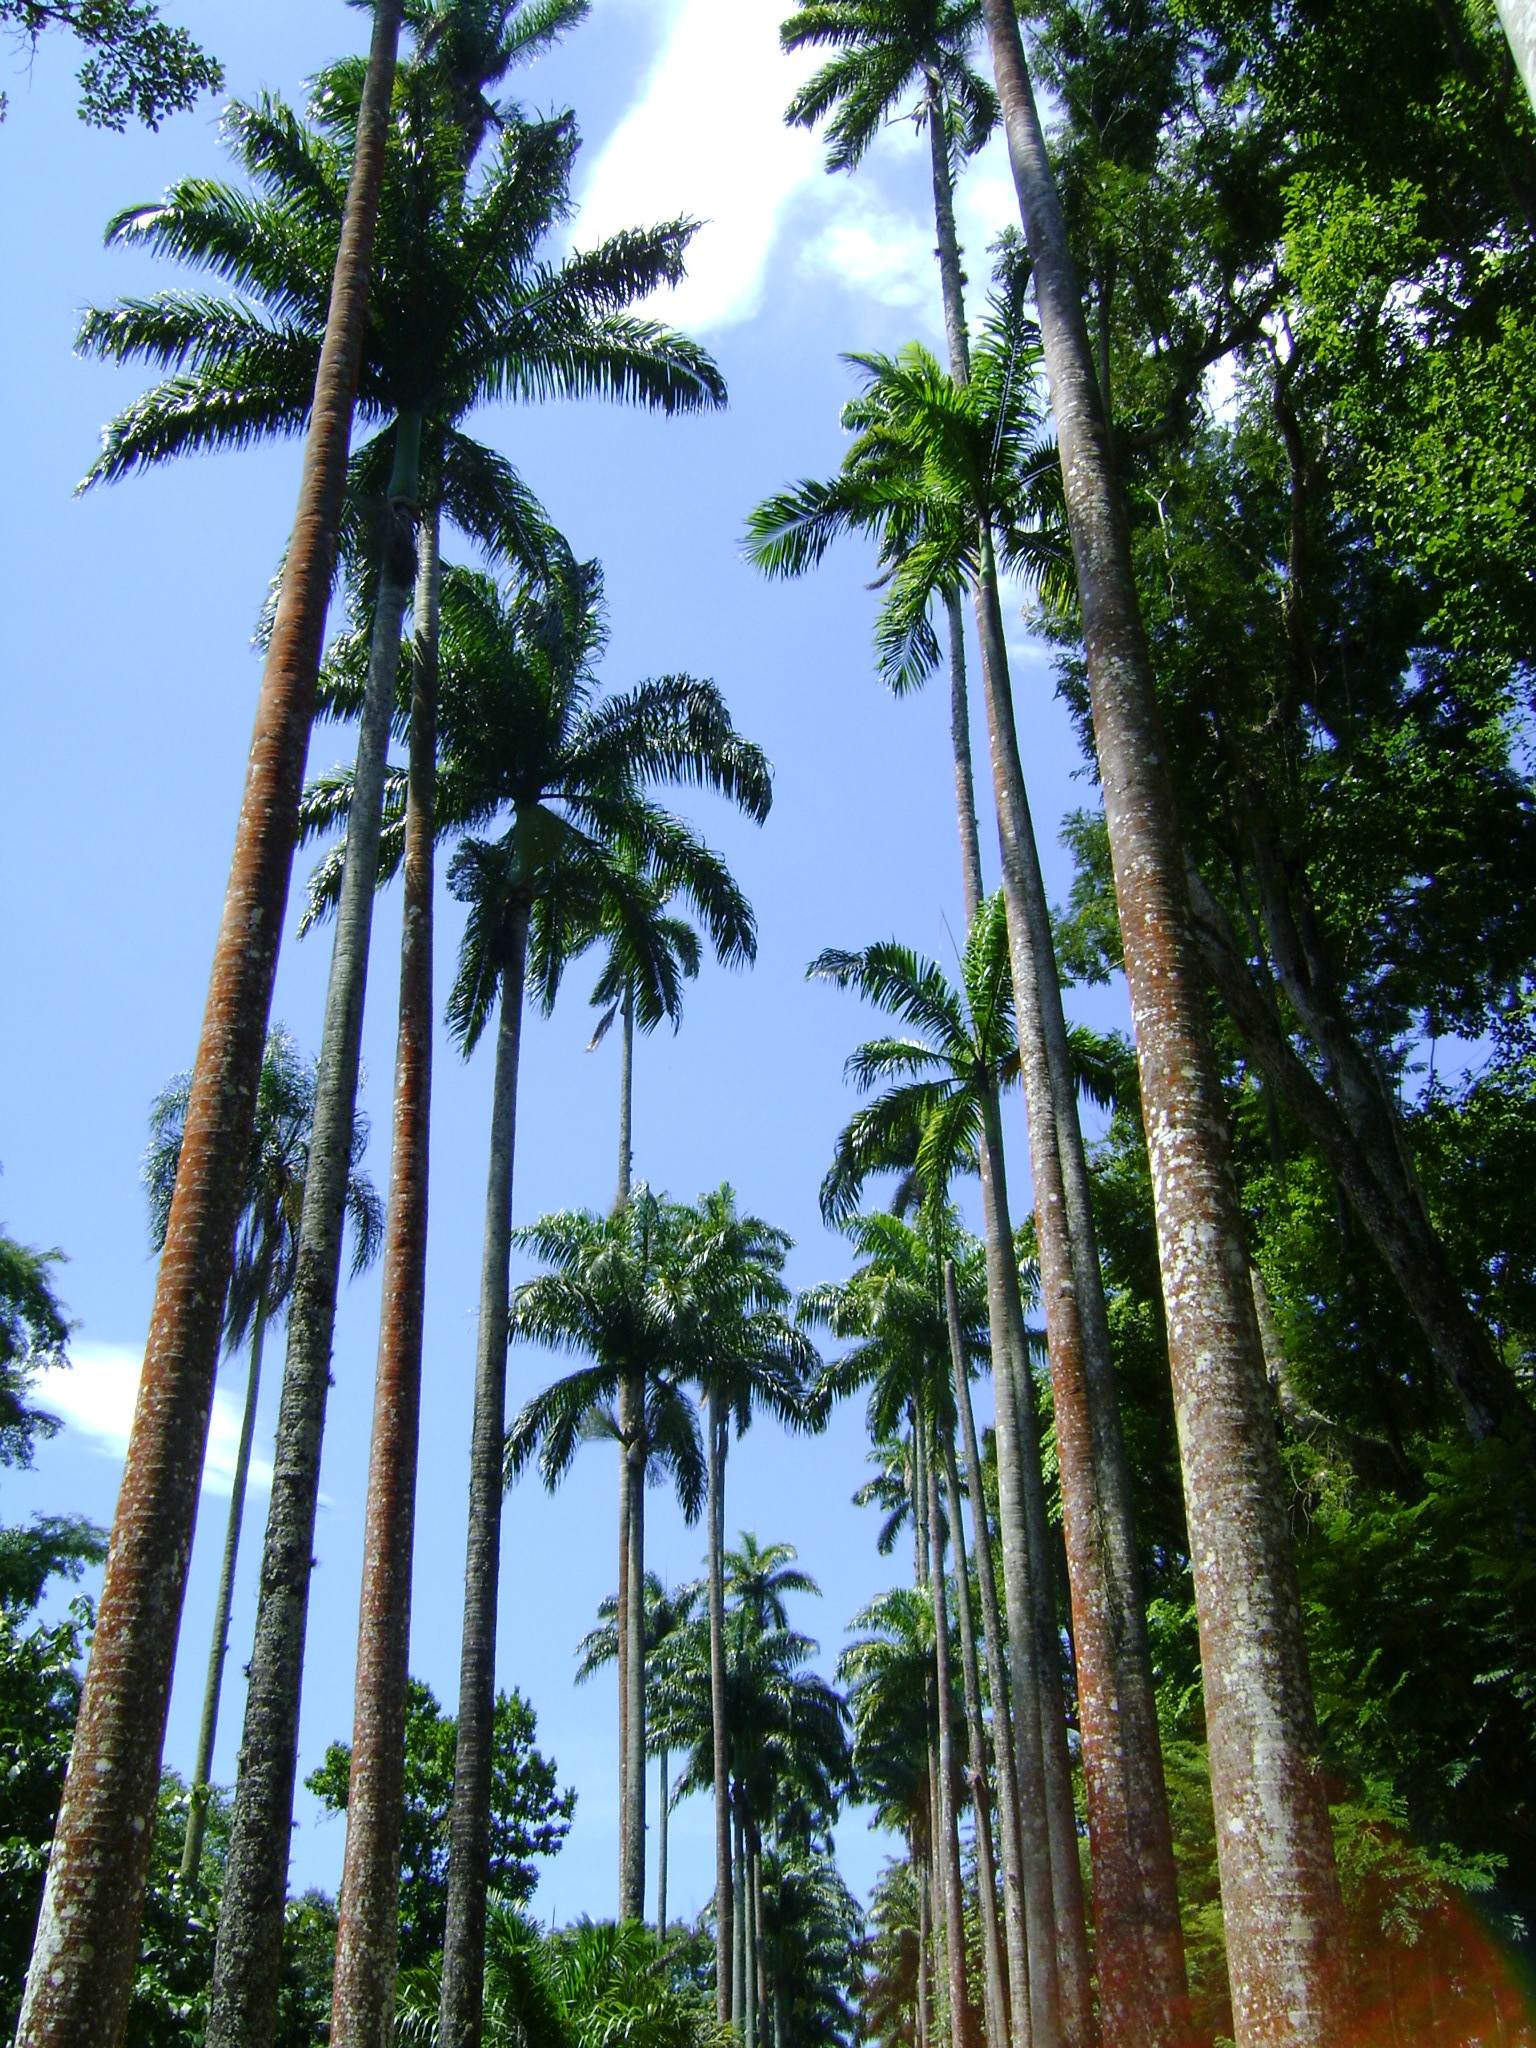
landscape, tree, nature, forest, plant, palm tree, flower, trunk, green, jungle, botany, garden, flora, plants, rio de janeiro, trees, leaves, woods, vegetation, rainforest, botanical garden, brazil, habitat, tropics, ecosystem, flowering plant, botanist, biome, natural environment, woody plant, land plant, arecales, palm family, borassus flabellifer